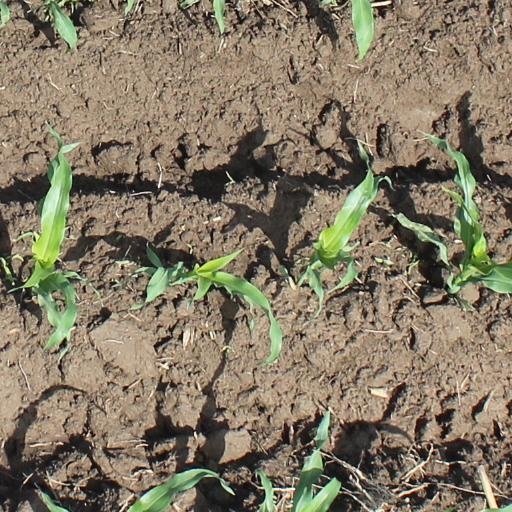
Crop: maize; corn